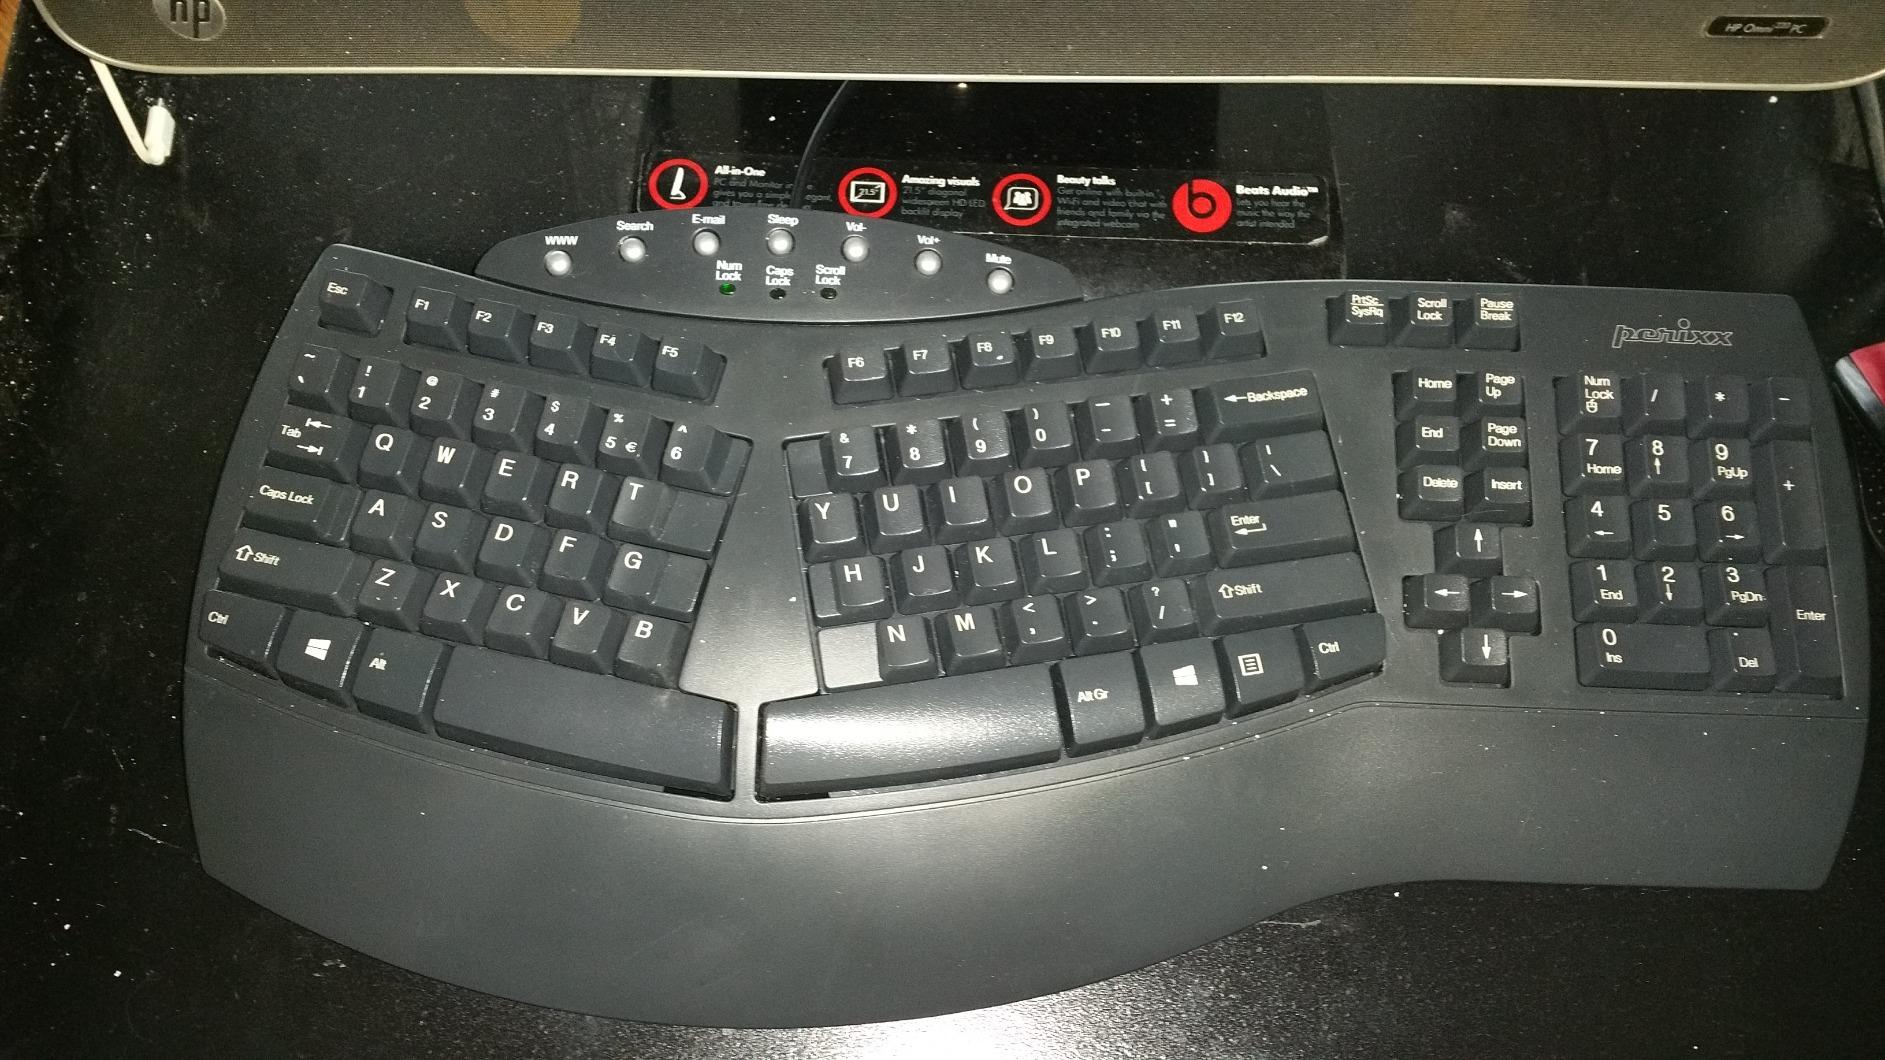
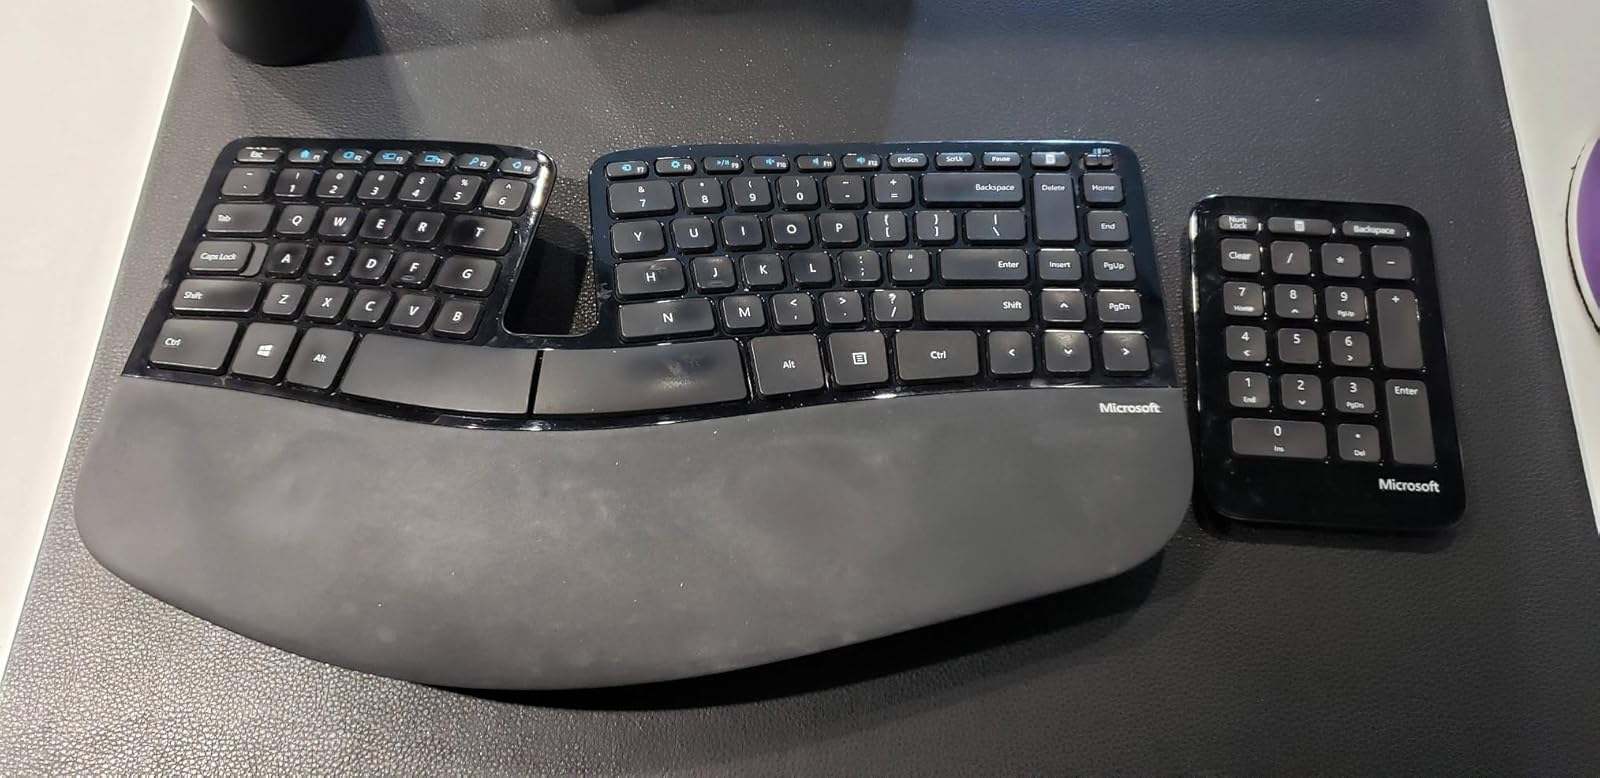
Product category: keyboard
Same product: no